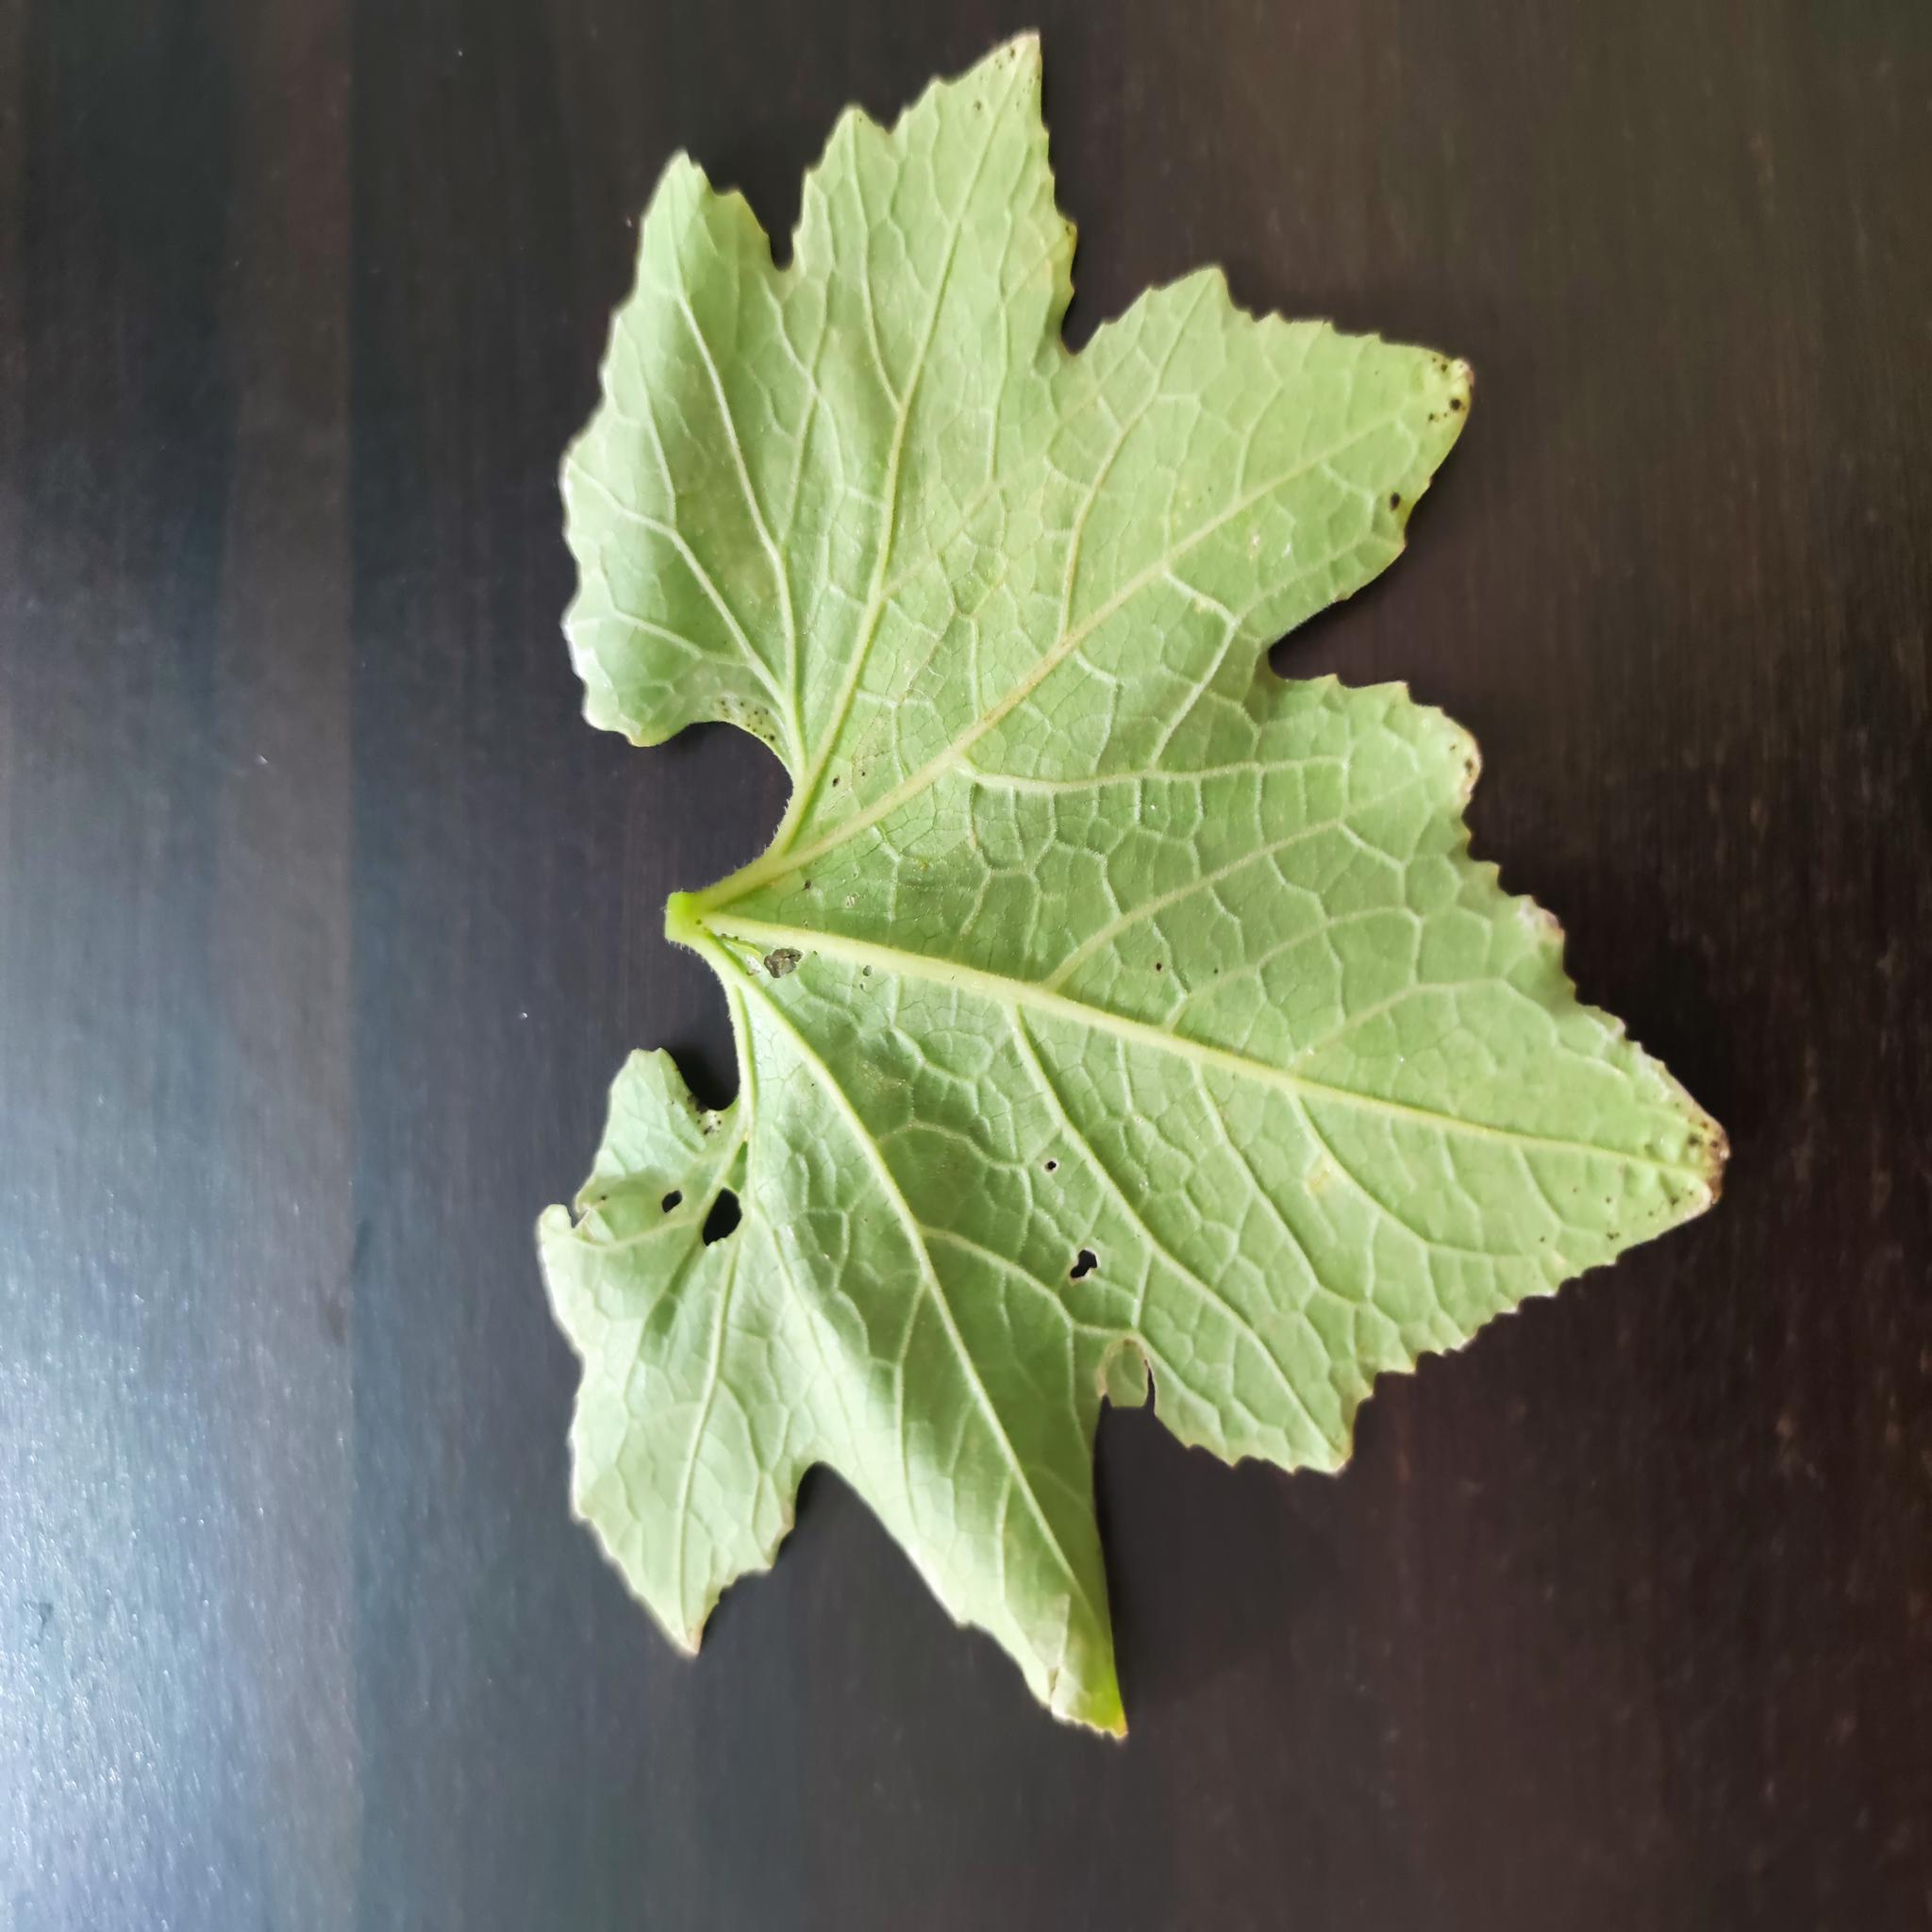
Label: Downy mildew